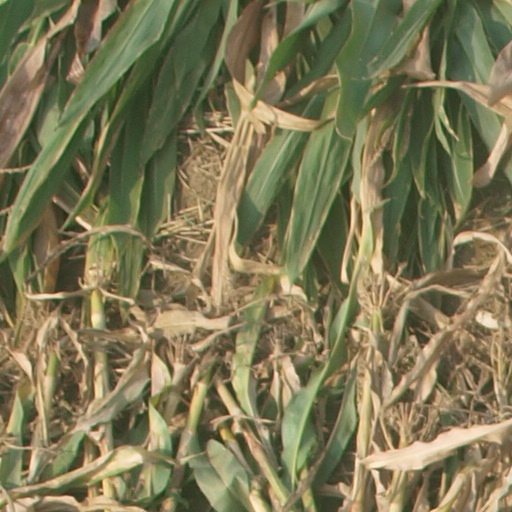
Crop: maize; corn